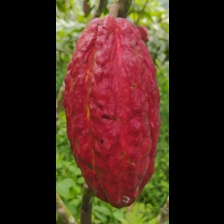
Label: sana